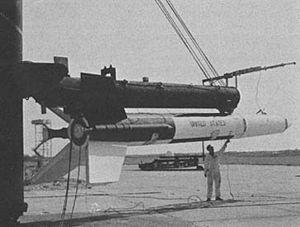
Astrobee est une famille de fusées-sondes américaines développée dans les années 1960 par la société Aerojet propulsées par propergol solide. Ces fusées-sondes utilisées par la NASA constituaient une solution de substitution aux Aerobee caractérisée par un coût moins élevé. D'une masse comprise entre 100 kg et 5,2 tonnes, les fusées Astrobee comportaient de un à trois étages et pouvaient placer une charge utile sur un vol suborbital culminant à 2 000 km.